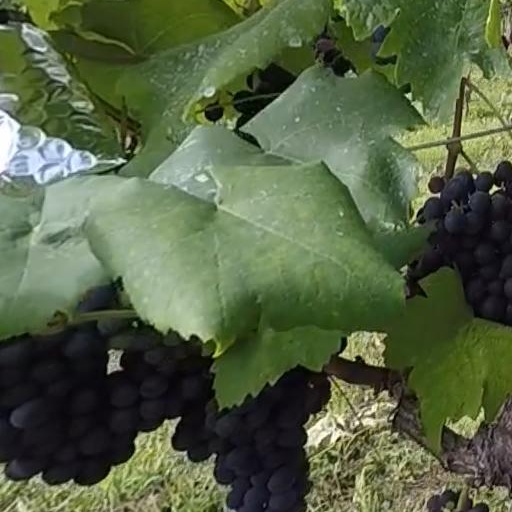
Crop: grape